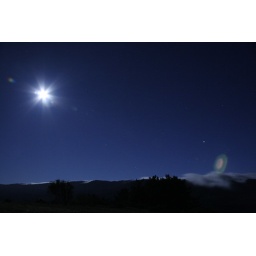
whisps of clouds coming over the mountain